Mona Malm

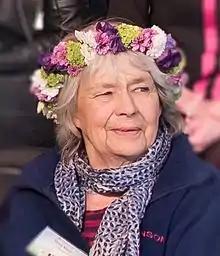
Mona Malm in June 2015.

Mona Kristina Wahlman (24 January 1935 – 12 January 2021), better known by her stage name Mona Malm, was a Swedish film, stage, and television actress. Born in 1935 to Harald Ericsson and Inez Malmberg, she began her career with the Swedish Royal Dramatic Theater in 1957.